Angelokastro (Corfu)

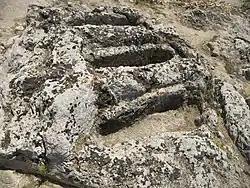
Anthropomorphic graves carved in stone

There is a cemetery on the western side with seven graves carved out of the rock in the shape of the human body as in a sarcophagus. The origin of the anthropomorphic graves has not yet been determined.